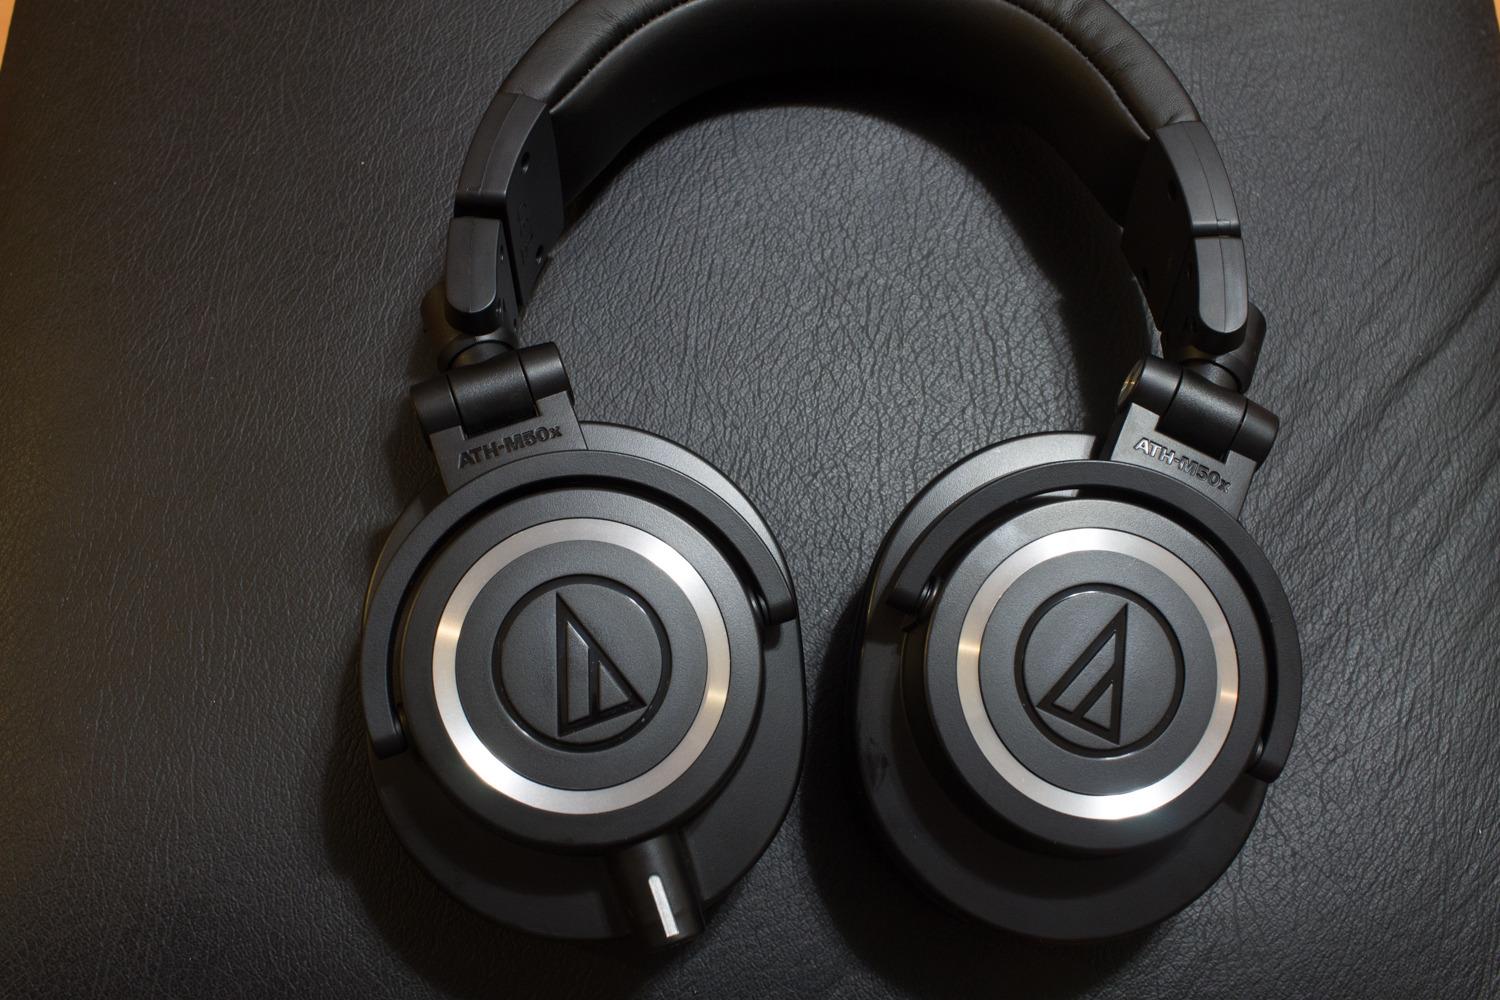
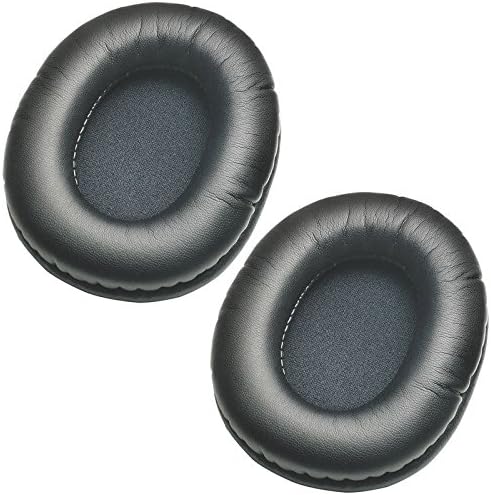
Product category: headphones
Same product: no